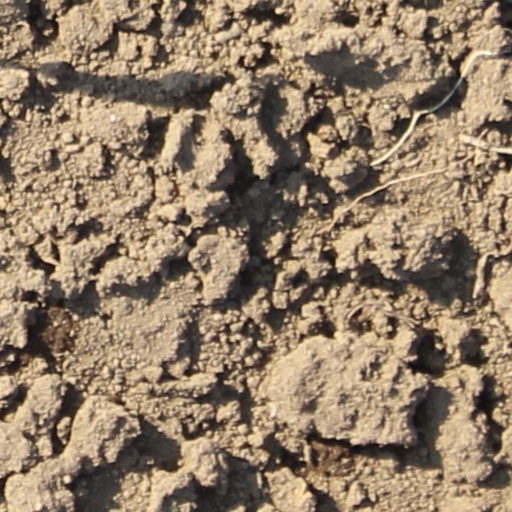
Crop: wheat